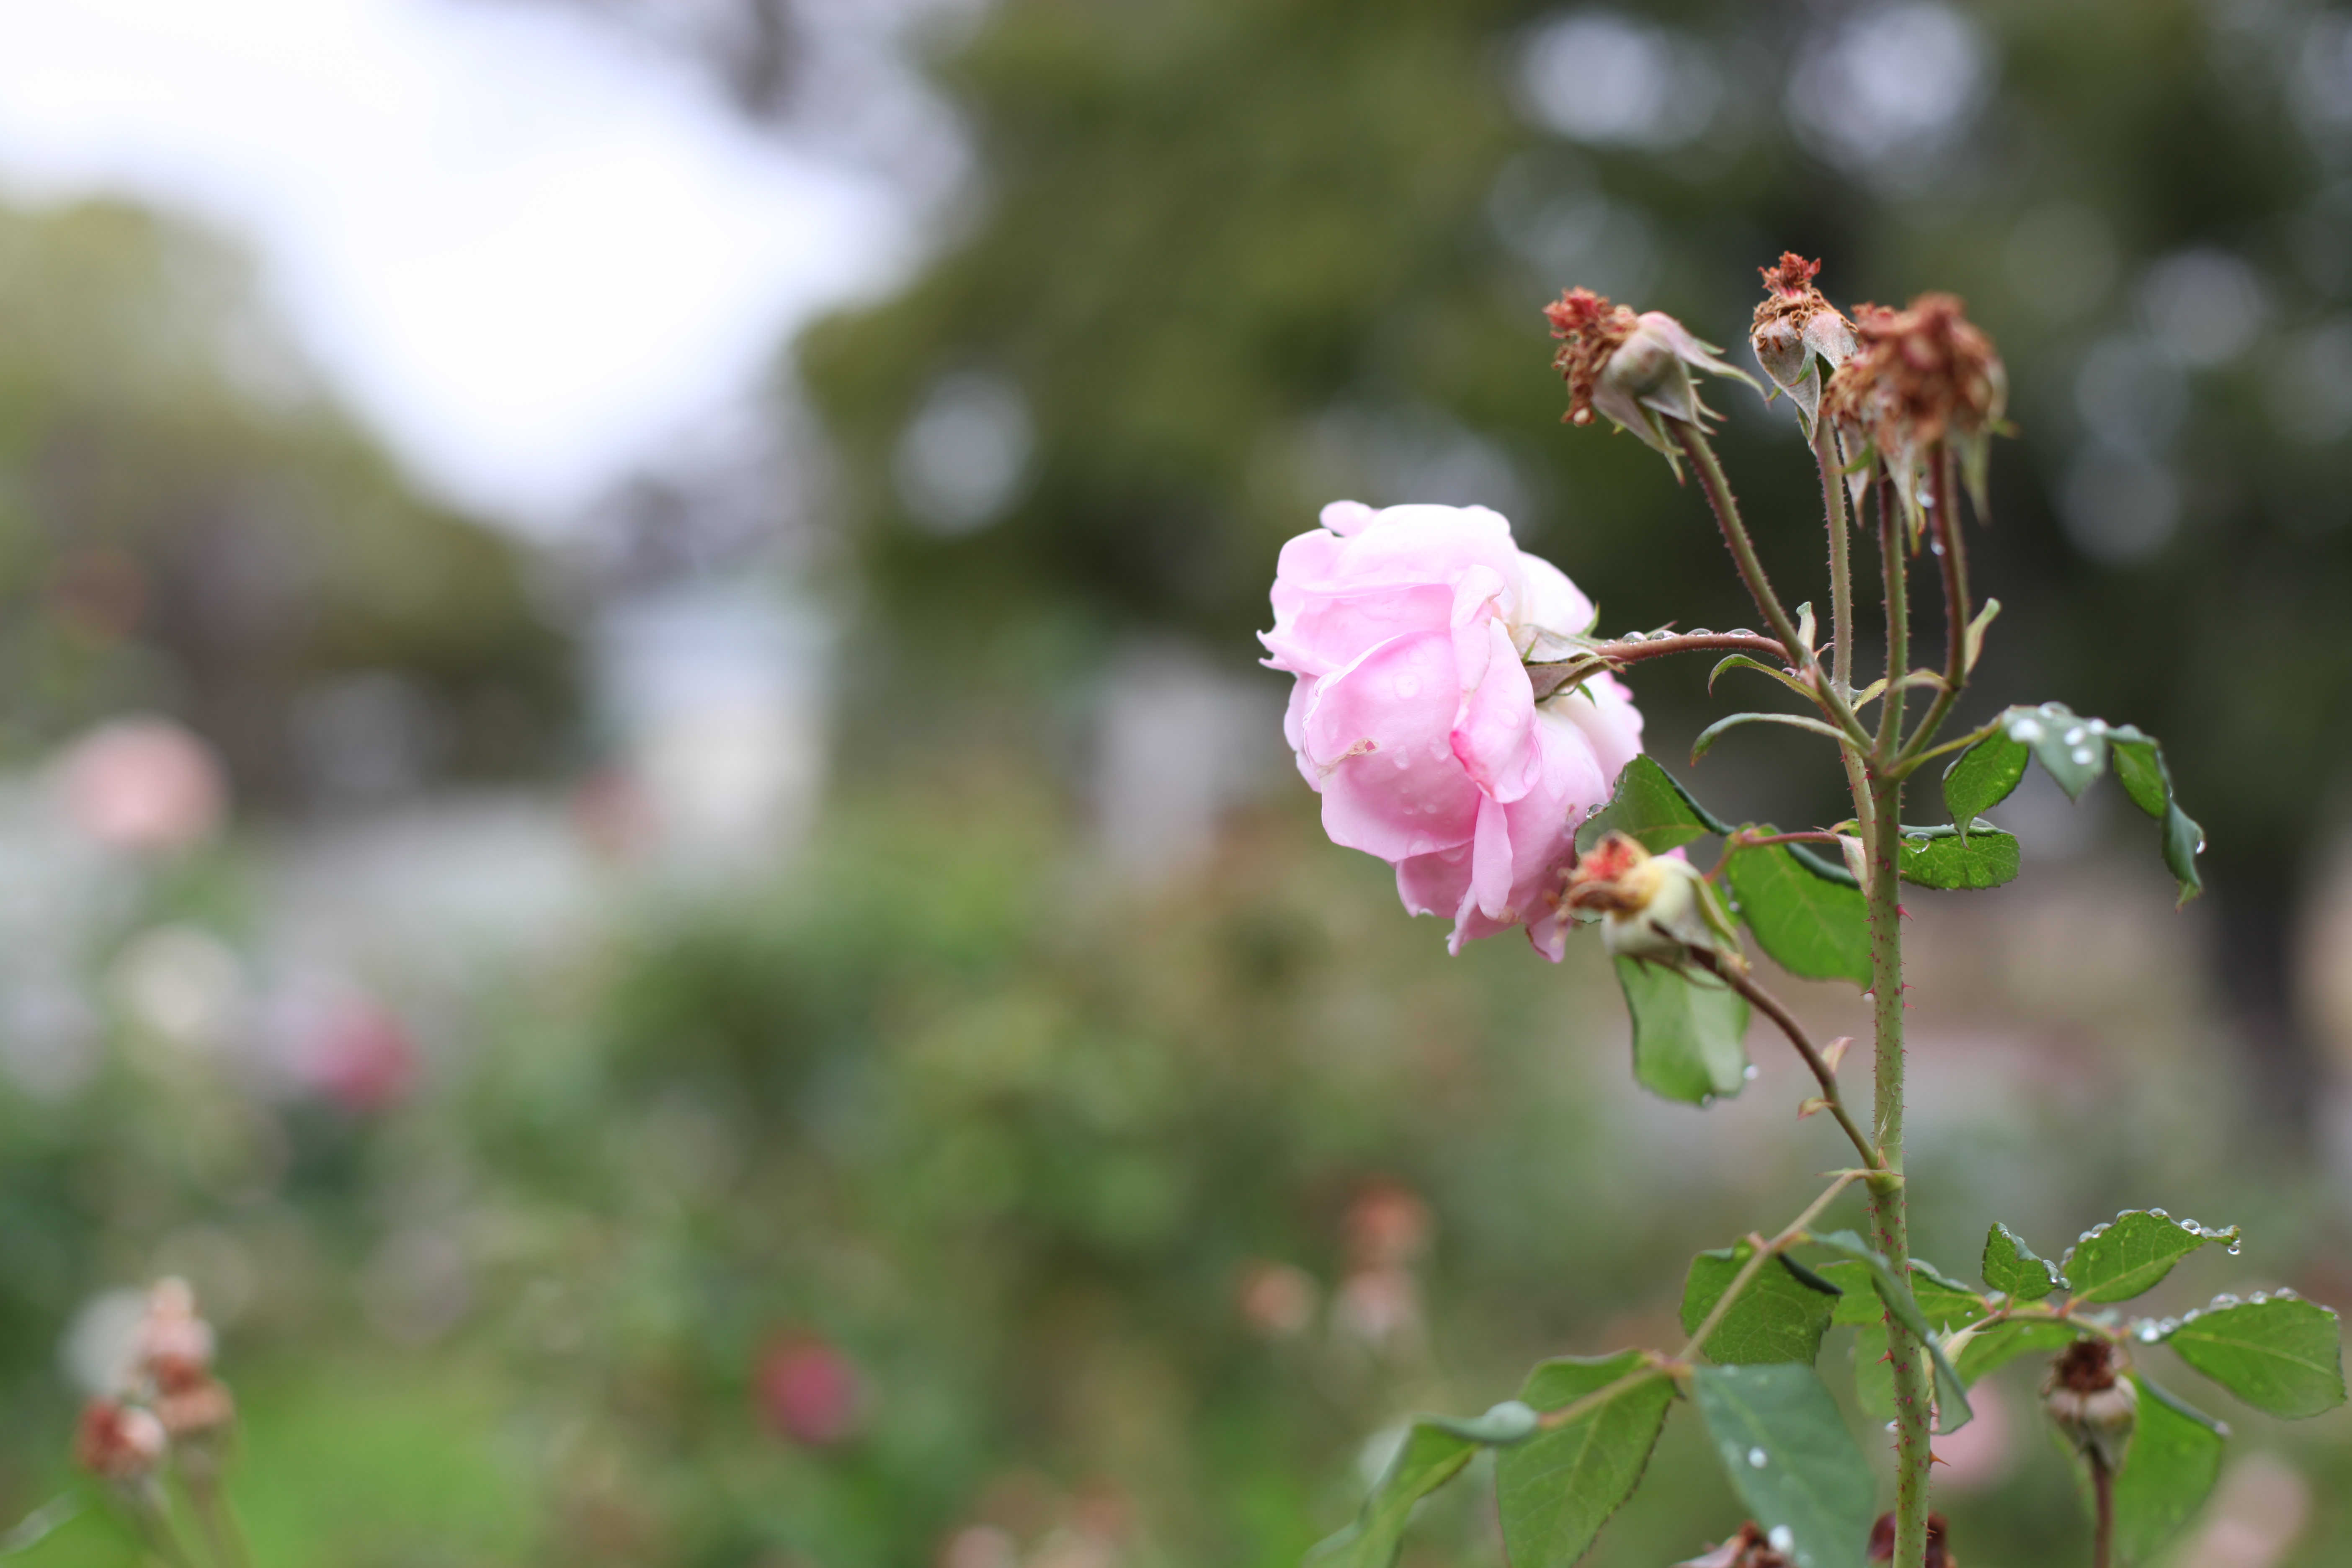
flower, nature, rose, flowering plant, pink, garden roses, plant, petal, rose family, spring, botany, grass, bud, plant stem, rosa centifolia, rose order, multiflora rose, branch, blossom, rosa wichuraiana, wildflower